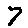
Label: 7